Guernsey

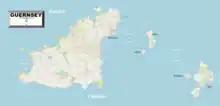
Detailed map of Guernsey and nearby islands

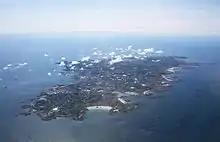
Guernsey from the air

During the First World War, about 3,000 island men served in the British Expeditionary Force. Of these, about 1,000 served in the Royal Guernsey Light Infantry regiment formed from the Royal Guernsey Militia in 1916.